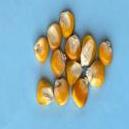
Maize quality: Good